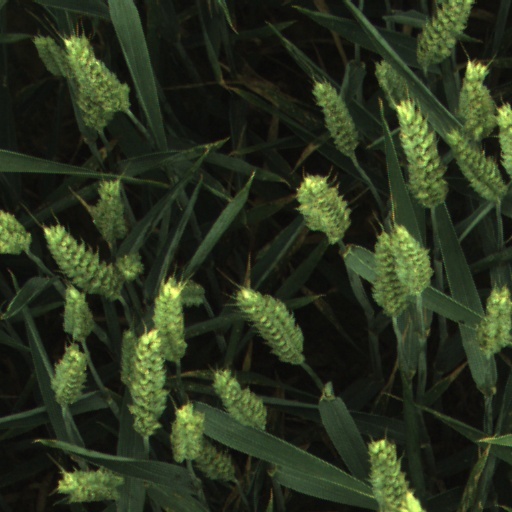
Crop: wheat